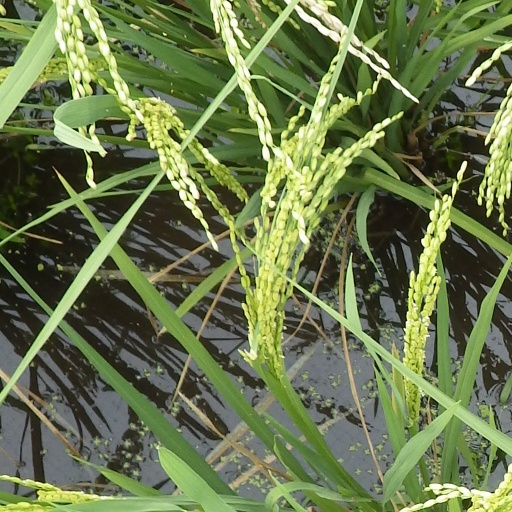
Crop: rice